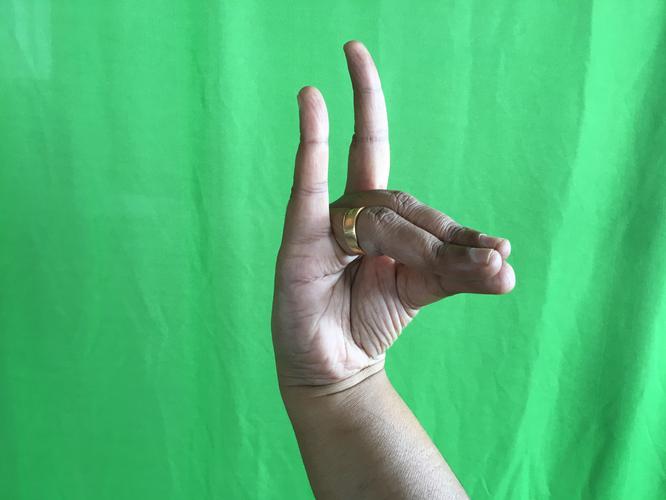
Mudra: Simhamukham
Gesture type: single_hand